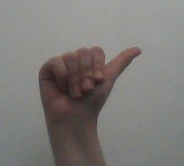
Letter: dhad